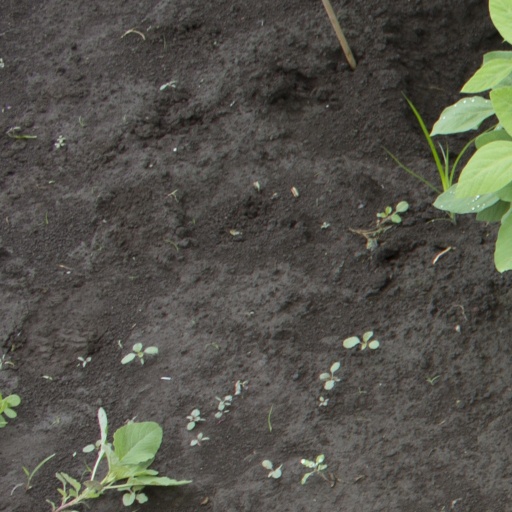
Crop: soybean